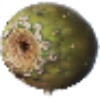
Label: cactus_fruit